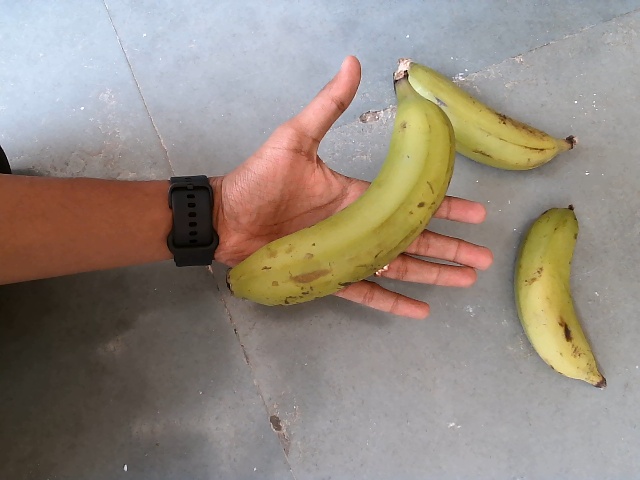
Label: Raw_Banana